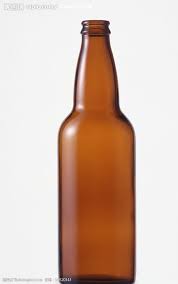
Waste category: glass